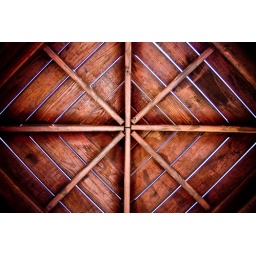
the roof of on of the towers in the parks jungle gym. I like the symmetry and the look of the aged wood